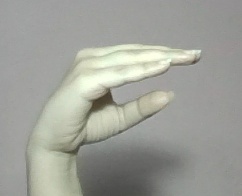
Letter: jeem